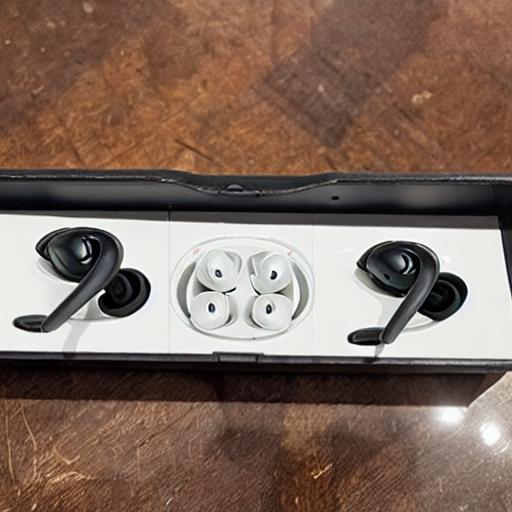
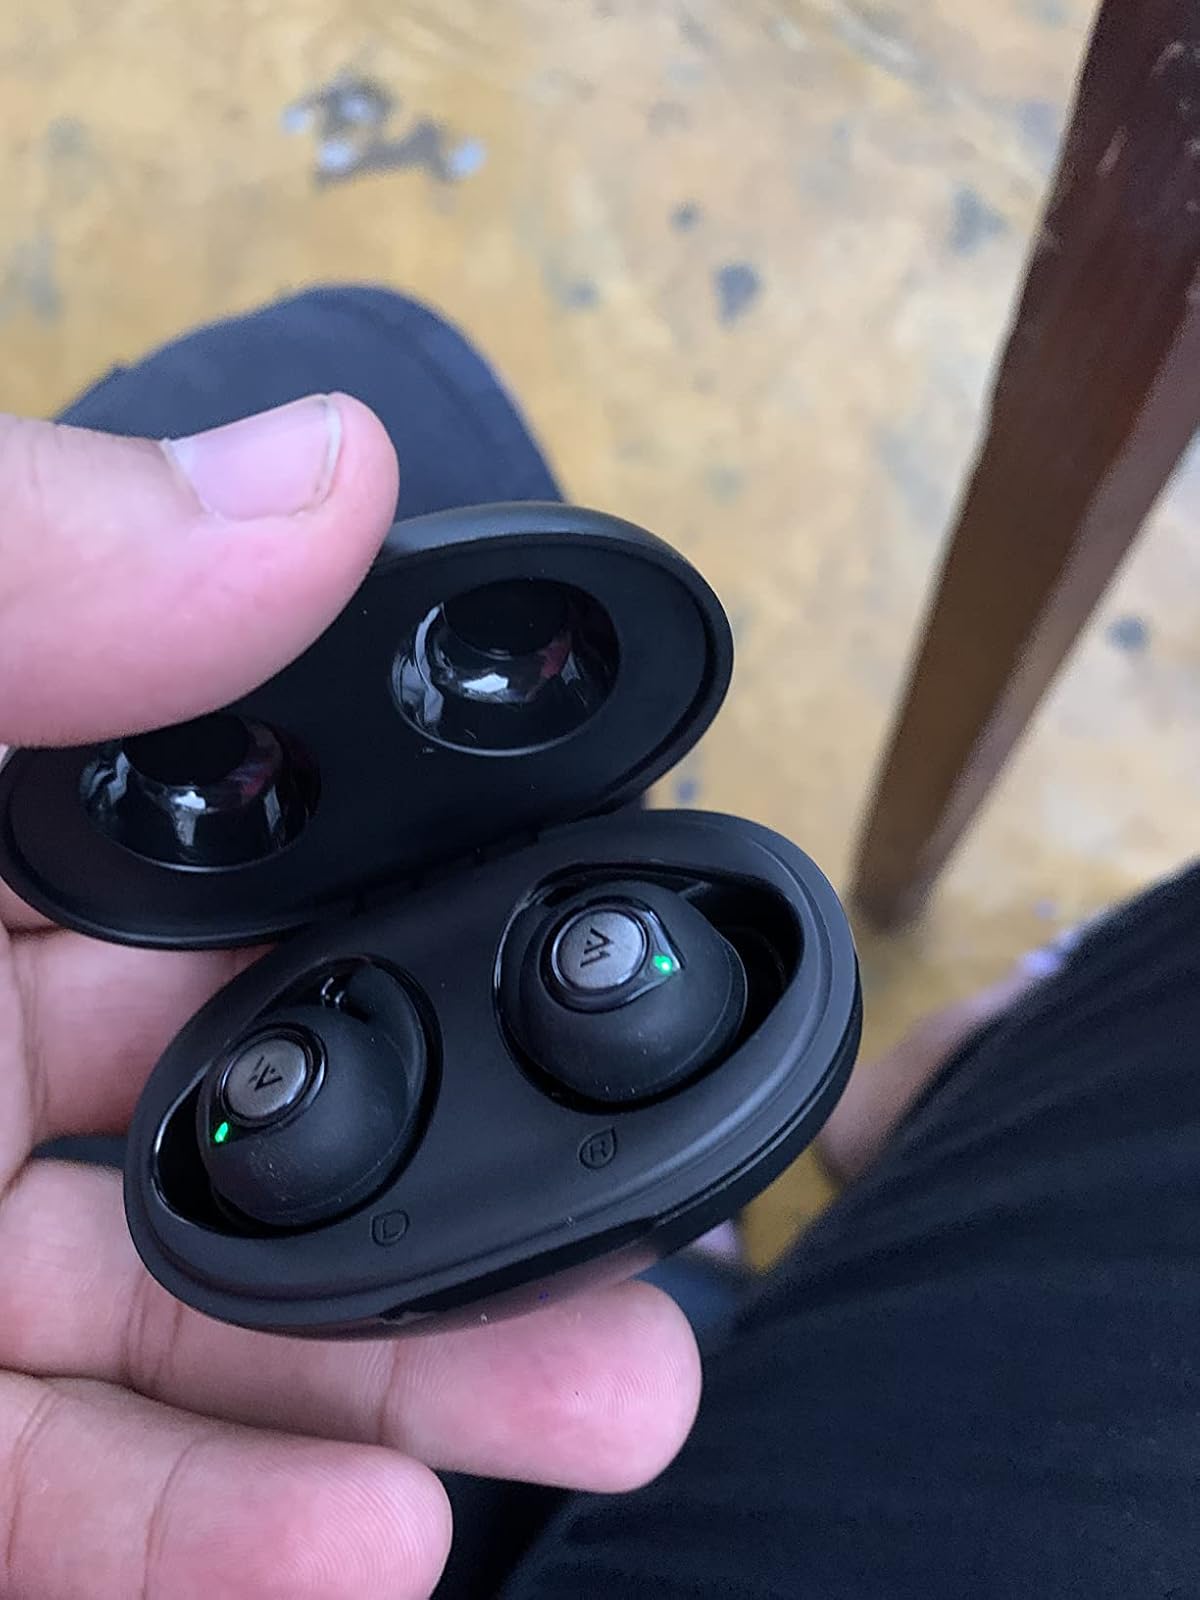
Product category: earbuds
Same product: no